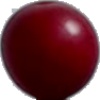
Label: Cherry Wax Red 1